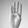
ASL letter: B